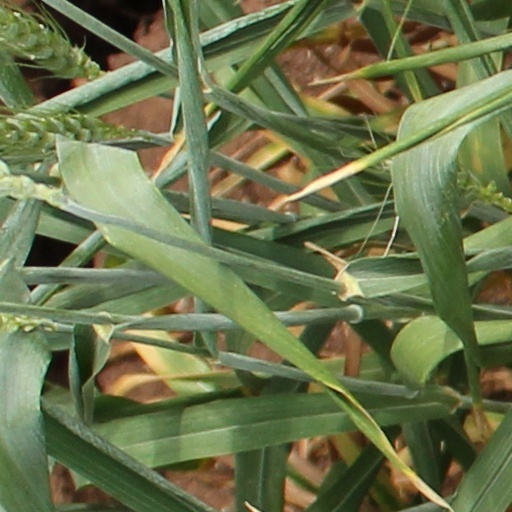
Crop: wheat